HR Lyrae

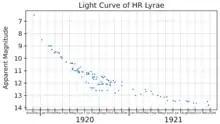
The light curve of HR Lyrae, plotted from data presented in Shears & Poyner (2007)

HR Lyrae or Nova Lyrae 1919 was a nova which occurred in the constellation Lyra in 1919. Its discovery was announced by Johanna C. Mackie on 6 December 1919. She discovered it while examining photographic plates taken at the Harvard College Observatory. The bulletin announcing the discovery (H.C.O. bulletin 705) states ""Between December 4 and 6 it rose rapidly from the sixteenth magnitude or fainter, to a maximum of about 6.5"". It was the first nova ever reported in Lyra, and Mackie was awarded the AAVSO gold medal for her discovery. Its peak magnitude of 6.5 implies that it might have been visible to the naked eye, under ideal conditions.